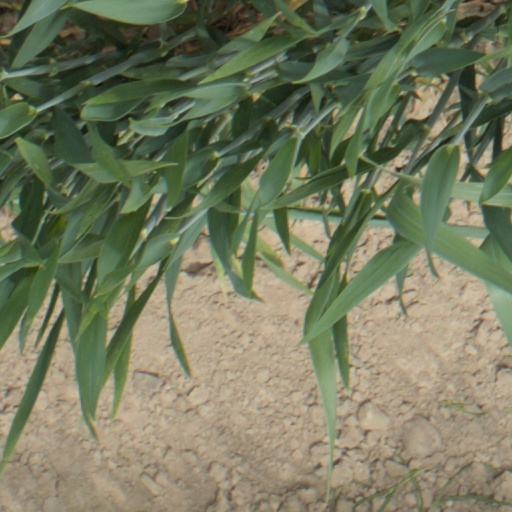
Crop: wheat